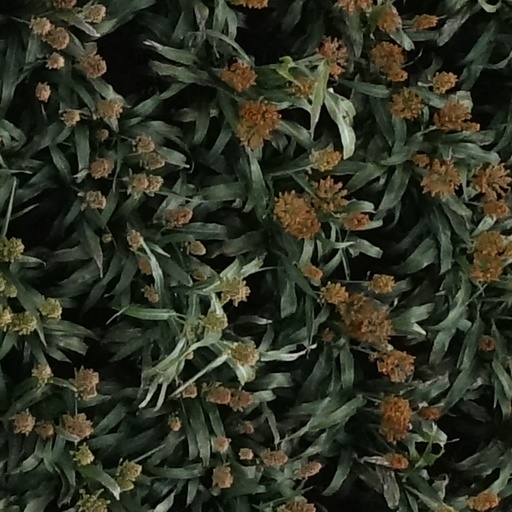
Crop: sorghum